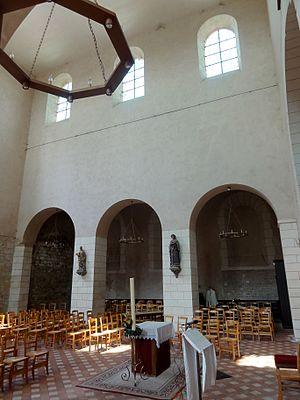
Nef, élévation nord.
L'église Notre-Dame-de-la-Basse-Œuvre de Beauvais est une église catholique paroissiale située au pied de la cathédrale Saint-Pierre de Beauvais. Elle représente la partie antérieure de la précédente cathédrale de Beauvais, qui a été édifiée à la fin du Xᵉ siècle dans le style carolingien. Son petit appareil cubique s'explique par le réemploi de pierres provenant de bâtiments détruits pendant le saccage de Beauvais au IIIᵉ siècle. Après deux incendies, la façade est rebâtie au milieu du XIᵉ siècle, et annonce déjà le style roman à venir. Les dimensions exceptionnelles du transept de la cathédrale Saint-Pierre, appelée la Haute-Œuvre ou Nouvelle-Œuvre à l'époque de sa construction, font apparaître la Basse-Œuvre comme un édifice très modeste, mais avec une hauteur intérieure de 19 m et une longueur de 65 m, c'était une église considérable au milieu du Moyen Âge. Elle a été rognée à trois reprises. Au début du XIIIᵉ siècle, l'incendie du chœur motive le lancement du chantier de la cathédrale gothique vers 1225, et un mur de clôture est établie entre les piles occidentales du transept.